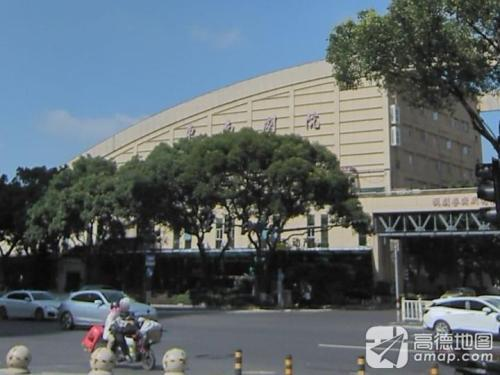
地标名称：温州东南剧院
所在城市：温州市·鹿城区